Kannadada Kotyadhipati

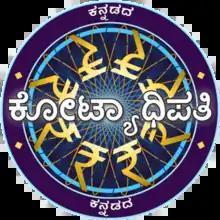
Official logo

Kannadada Kotyadhipati is an Indian Kannada language quiz game show, produced by BIG Synergy.